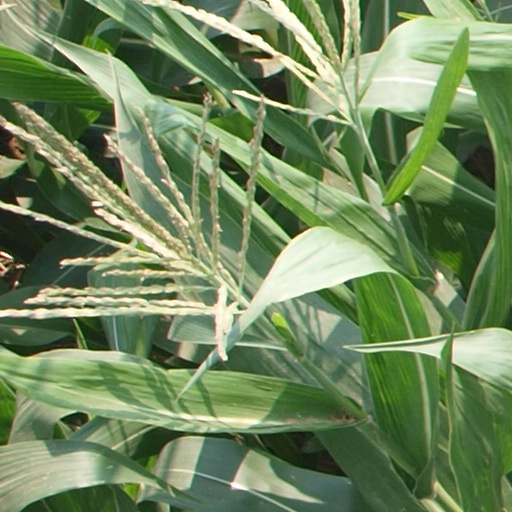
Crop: maize; corn